Hungarian Neopaganism (movement)

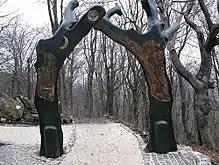
Gateway of the Noetic Taltos School.

The Ancient Hungarian Taltos Church ("Ősmagyar Táltos Egyház") founded by András Kovács, a disciple of Kisfaludy, teaches a Hungarian Native Faith doctrine which it claims to be the original religion of the Huns. According to the church, God the Father is an energetic vibration which incarnated in a host, the Mother of God, begetting the Sun God (of whom Jesus is a representation). The Pilis Mountains are a holy place according to the Ancient Hungarian Taltos Church. Kovács is also the founder and director of the Noetic Taltos School ("Szellemi Táltos Iskola").